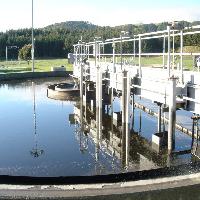
Weather: sun or clear